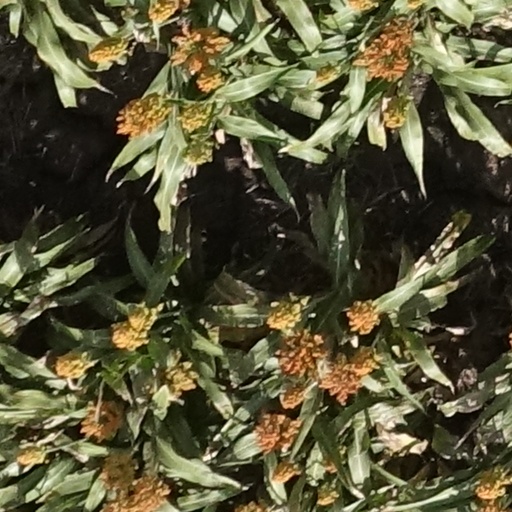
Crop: sorghum